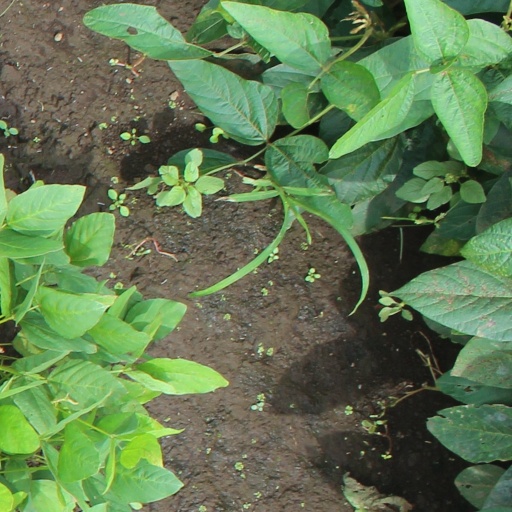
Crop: soybean